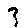
Label: 3